Joe Mitty

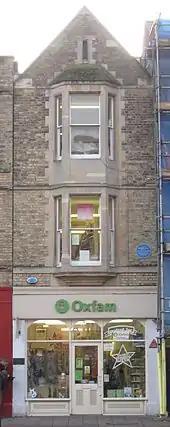
The first Oxfam shop, opened in December 1947 at 17 Broad Street, Oxford

Joe Mitty was hired directly by Oxfam founder, Cecil Jackson-Cole, in 1947. Mitty was instructed to meet Jackson-Cole in the lobby of the Grosvenor Hotel, in Victoria with a handkerchief over his face. He was also told to address anyone who approached him with the question, "Are you Mr Jackson-Cole?" Mitty was hired at the hotel by Jackson-Cole and received a starting salary of a little over £8 per week. This made Mitty Oxfam's first paid employee.